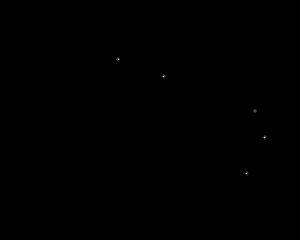
En mathématiques, le terme jeu du chaos a été introduit en 1993 par Michael Barnsley.